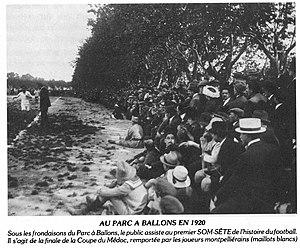
Le parc à ballons
Le Montpellier Hérault Sport Club est un club de football français basé à Montpellier et fondé en 1919 sous le nom de Stade Olympique Montpelliérain.